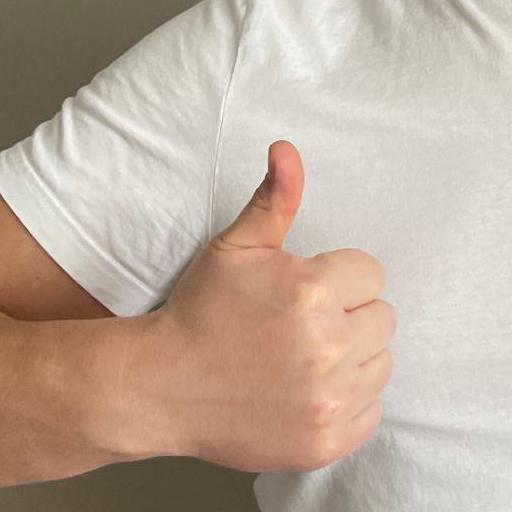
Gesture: like